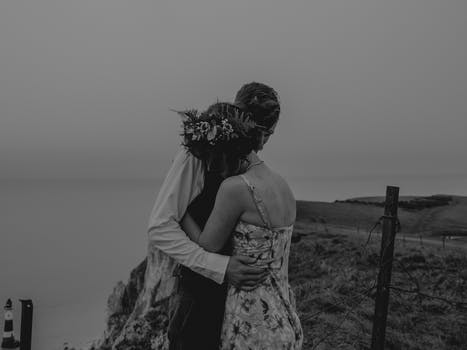
Label: No Watermark